3rd Regiment, Arkansas State Troops

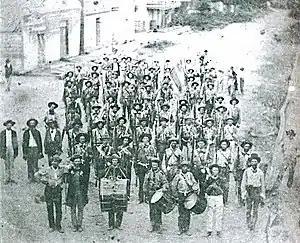
Mustering in the "Hempstead Rifles," Arkansas Volunteers, at Arkadelphia, Arkansas, in 1861.

Either Company E or Company I was known as the "Sebastian Guards", but since both companies were from Sebastian County, it is unclear which company used this name.